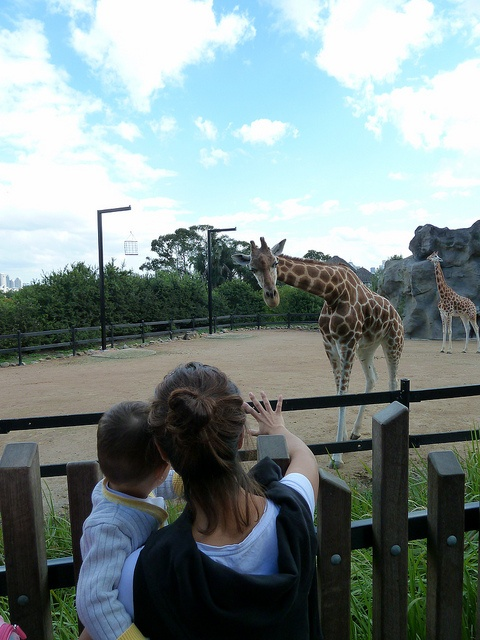
A woman holding a child next to a wooden fence.
Woman holding a small child at a zoo watching giraffes.
A woman holding a child in her arm behind a fence and reaching out to a giraffe that is facing them.
A woman holding a child looking at a giraffe
The giraffe is walking toward the edge of the pen.